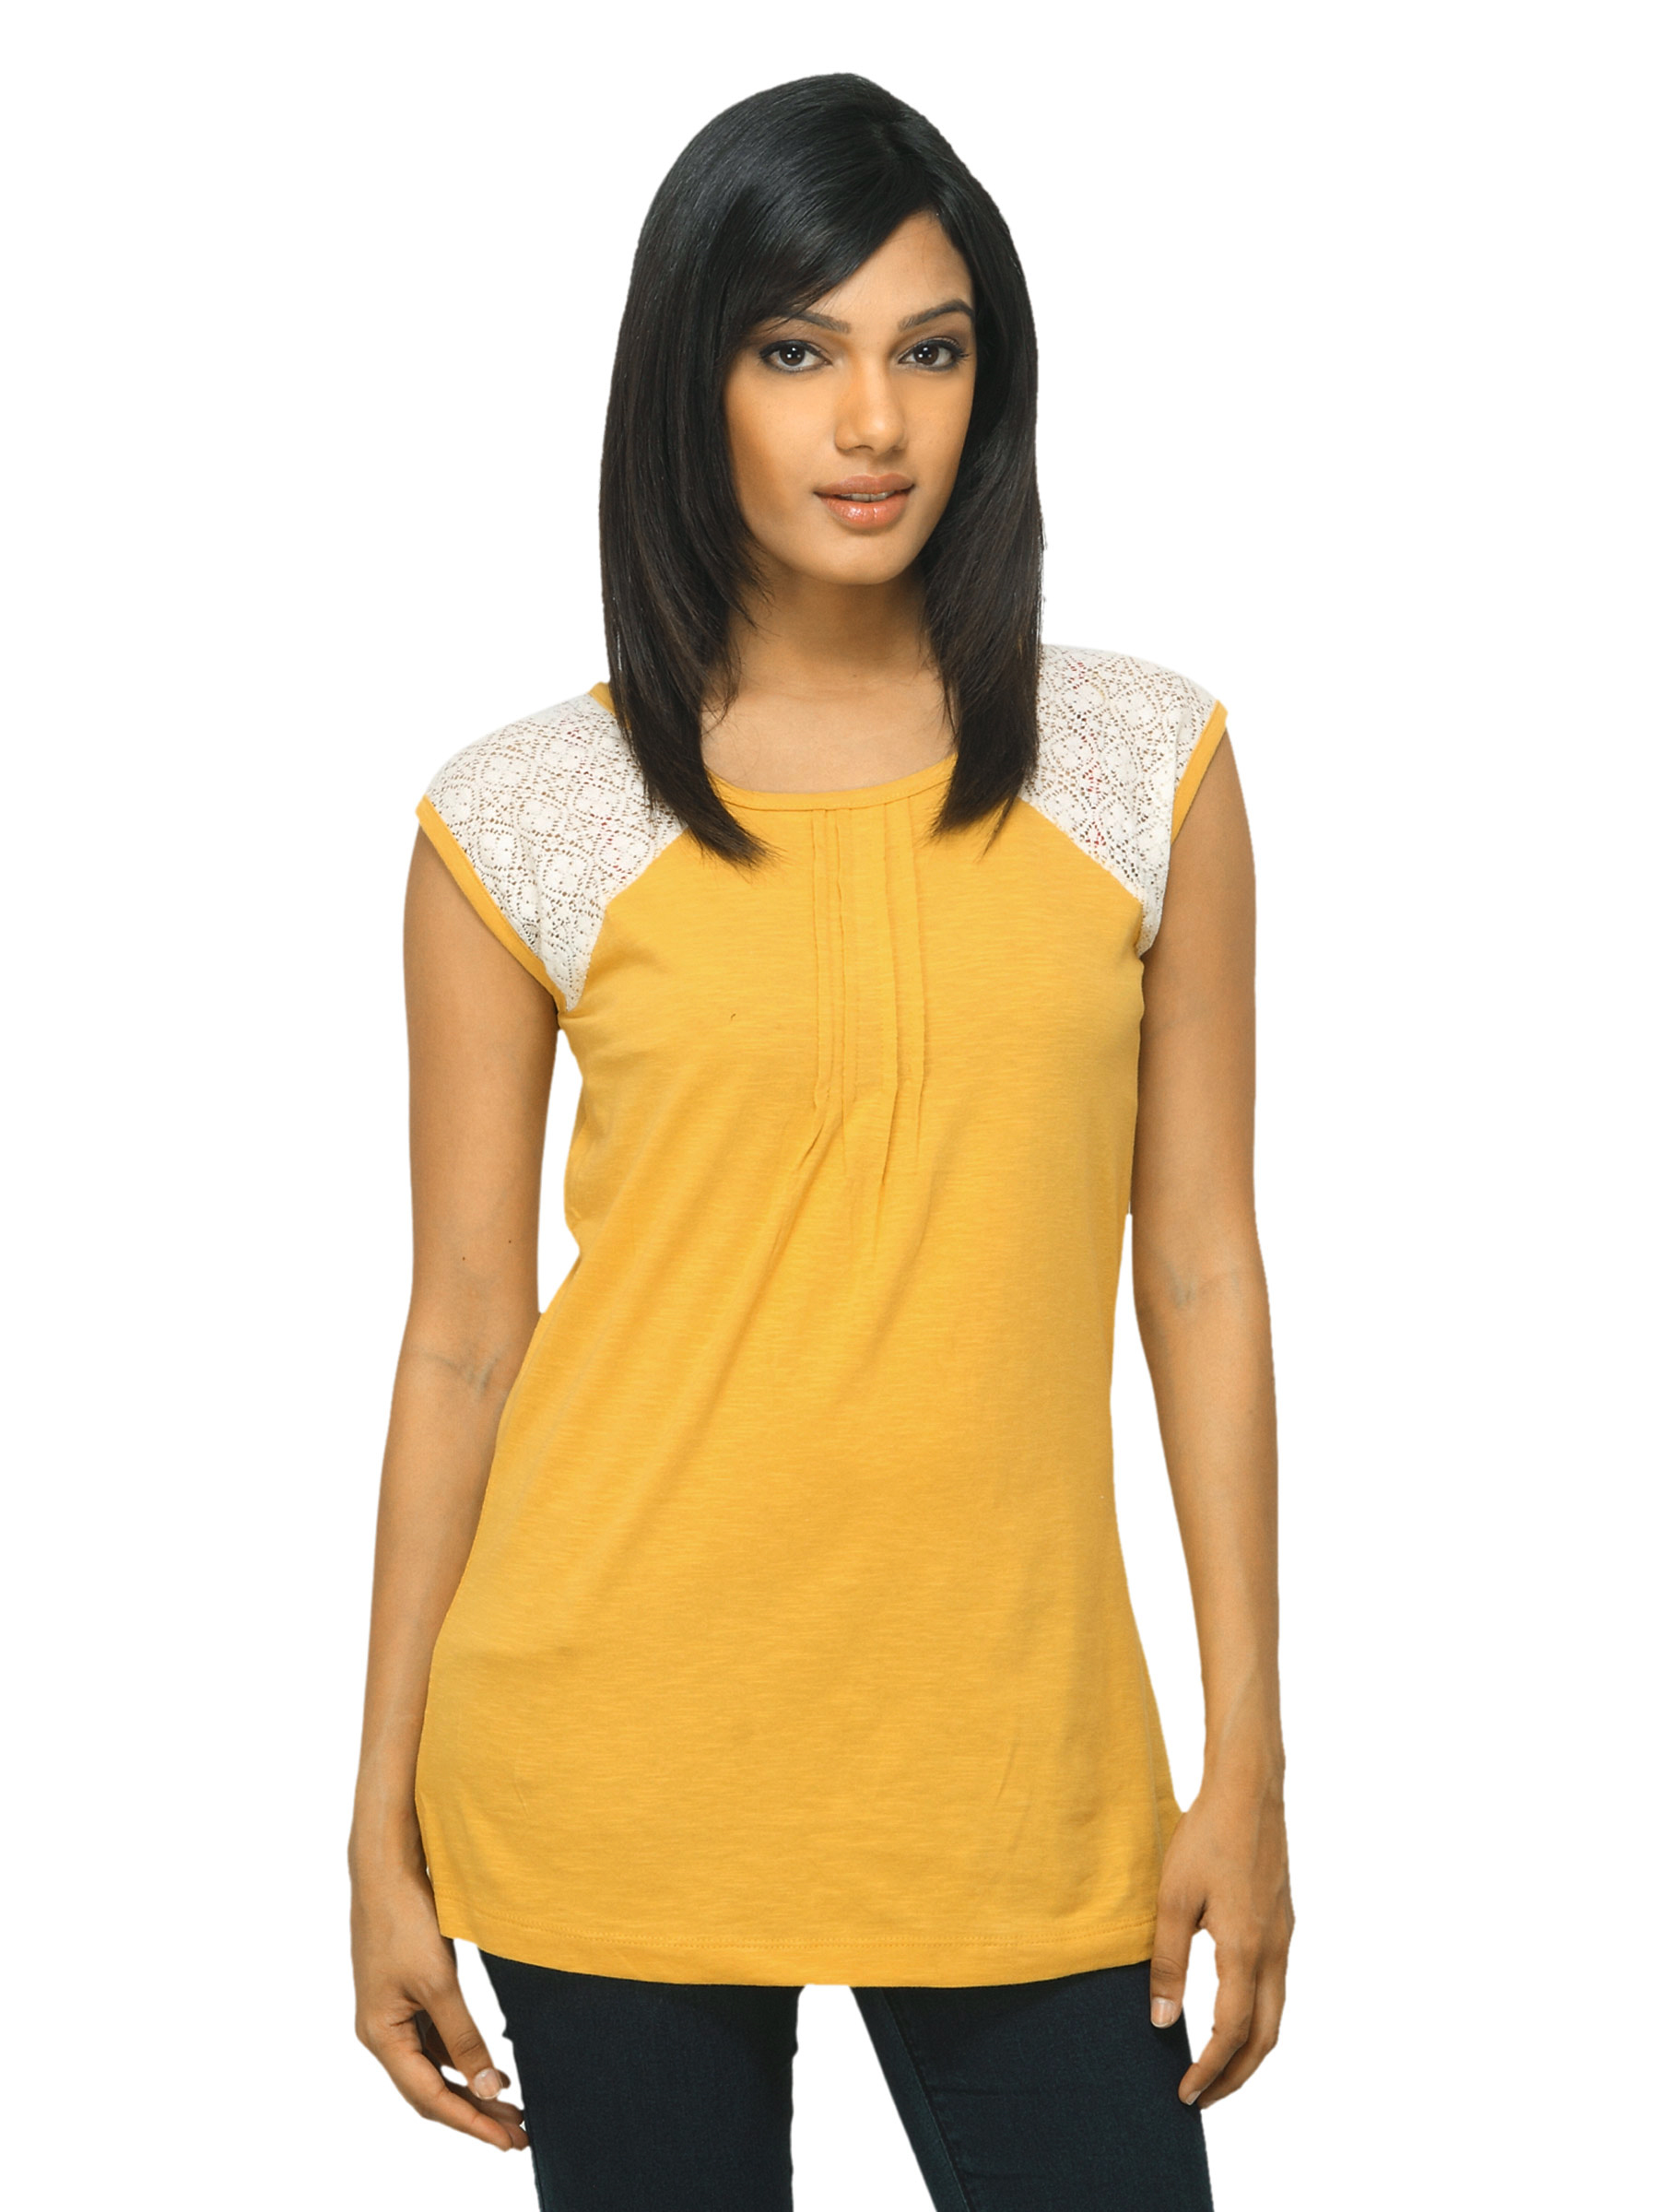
Sepia Women Yellow Top
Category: Apparel / Topwear / Tops
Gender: Women
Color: Yellow
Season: Summer 2012
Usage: Casual